2018 WTA Elite Trophy

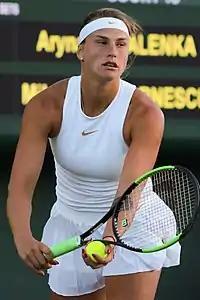
Sabalenka won at Wuhan.

Anastasija Sevastova began the year well by reaching the semifinals of the Brisbane International, losing to Aliaksandra Sasnovich. Sevastova failed to make any impact in the rest of the hard court season, including a second round to Maria Sharapova at the Australian Open. She did not reach her next semifinal until the Volvo Car Open, losing to Julia Görges. She then had disappointing results once again, including a first-round loss at the French Open to Mariana Duque Mariño. Being the defending champion at the Mallorca Open, she reached the final but lost to German Tatjana Maria. Despite this, she lost in the first round of Wimbledon to Camila Giorgi. She bounced back by winning her first title of the year at the Bucharest Open, defeating Petra Martić in straight sets in the final. She had relative success in his event preparing for the US Open. At the US Open, she reached her first slam semifinal after wins over Elina Svitolina and defending champion Sloane Stephens, but fell in the semifinals to Serena Williams. At the Asian swing, she reached her biggest final to date at the Premier Mandatory event of the China Open but lost to Caroline Wozniacki in straight sets.